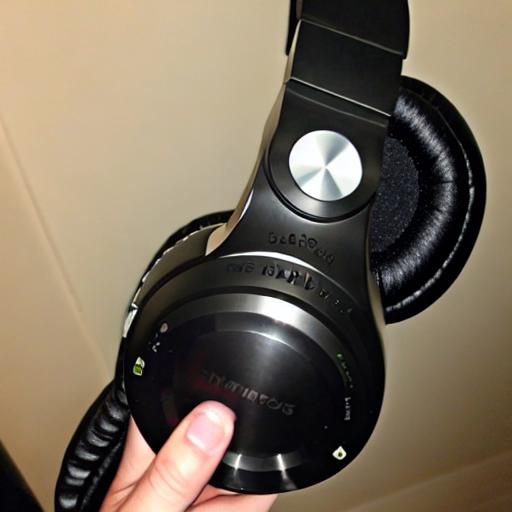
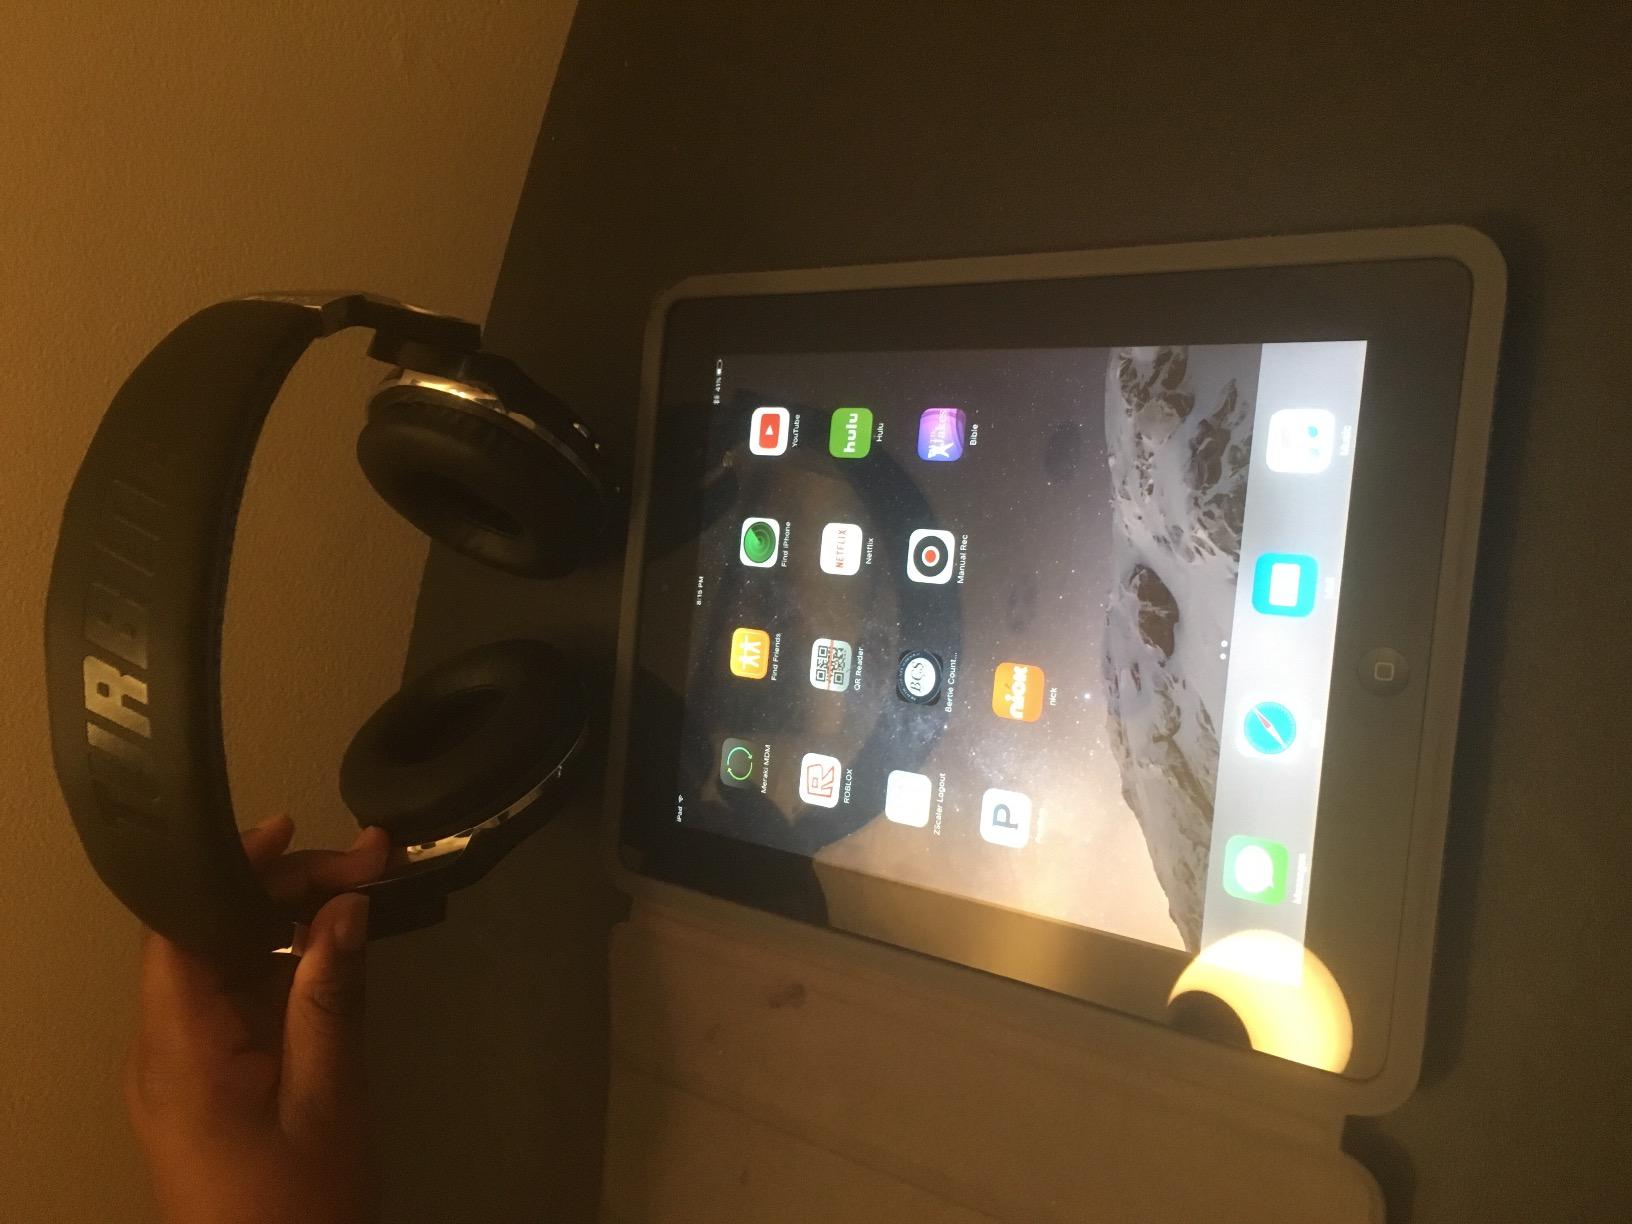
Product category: headphones
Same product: no